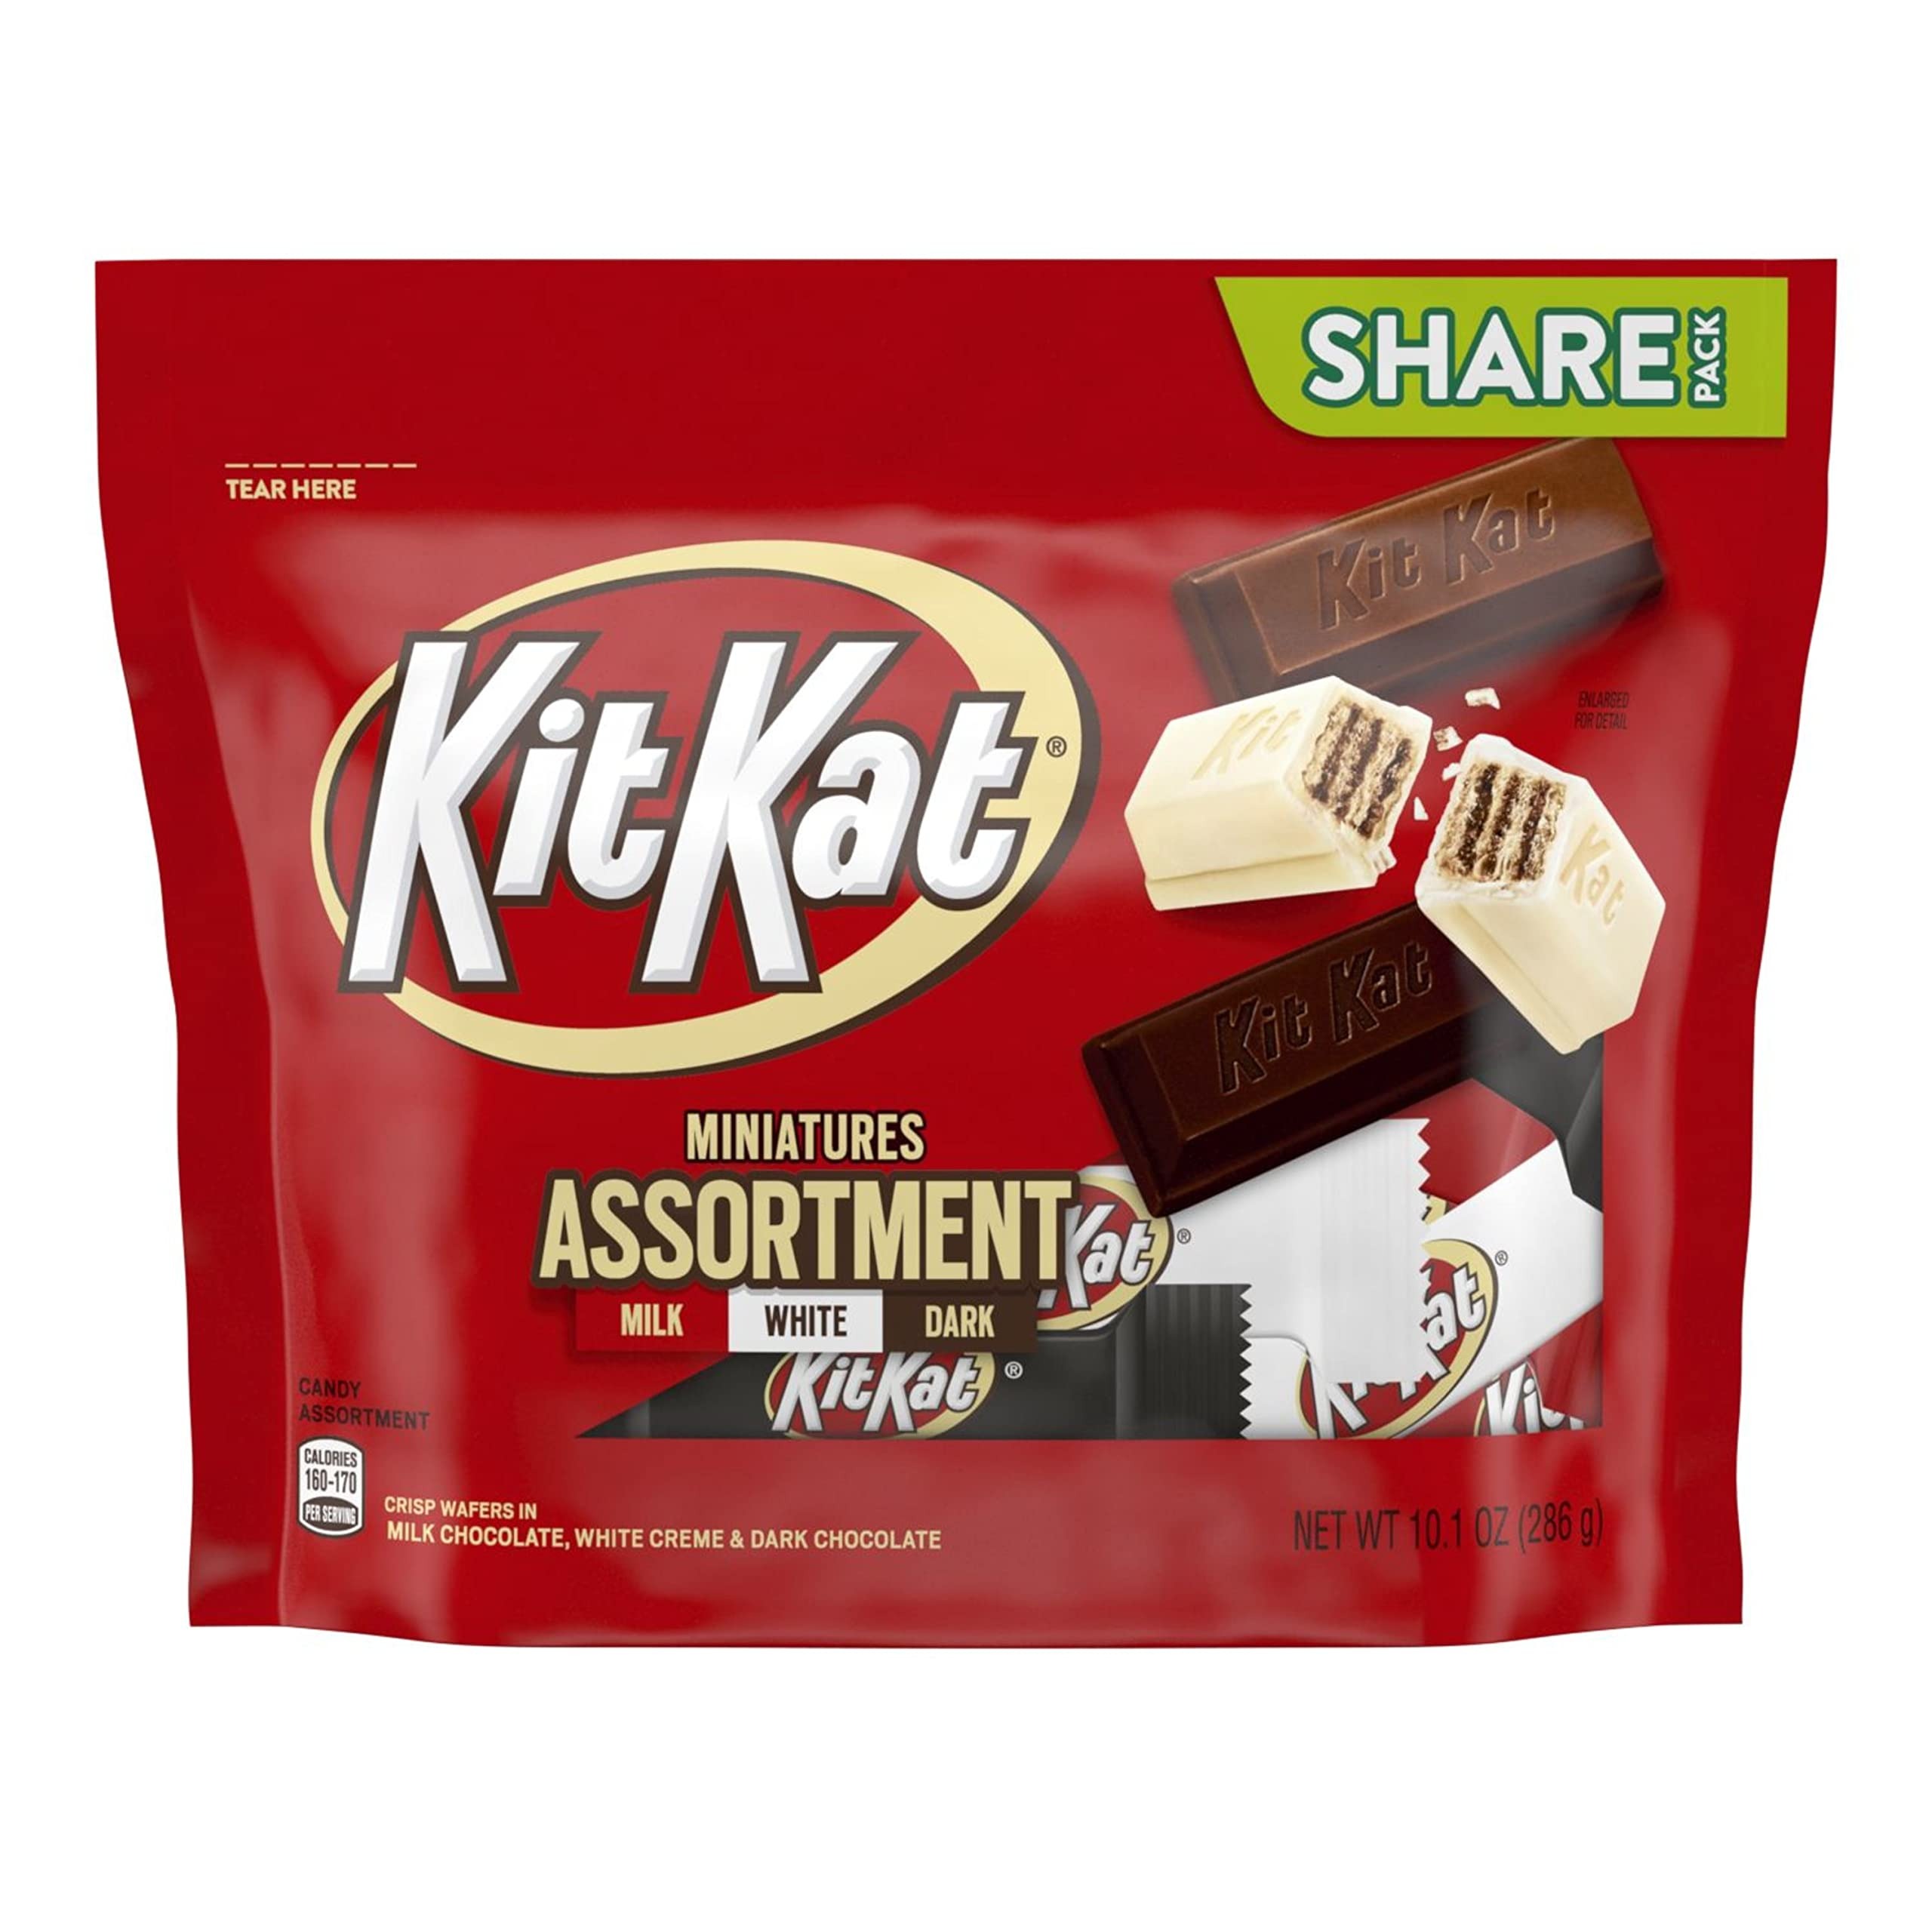
Item Name: KIT KAT Miniatures Assortment Candy, Individually Wrapped, 10.1 oz Pack
Bullet Point 1: Contains one (1) 10.1-ounce share pack of KIT KAT Miniatures assorted wafer candy bars
Bullet Point 2: Crisp wafer layers dipped in milk chocolate, dark chocolate or white crème are a scrumptious sweet treat during your favorite movie or to share with your best friends while on an adventure
Bullet Point 3: Resealable share pack of miniature, individually wrapped chocolate and crème candies are a kosher sweet for anyone who loves a crisp bite
Bullet Point 4: Miniature KIT KAT Crisp Wafers covered in milk or dark chocolate, or white crème, grant you and your family a delicious break from the everyday hustle
Bullet Point 5: Top up your ice cream sundae with whole or broken KIT KAT Miniatures Wafer bars for the ultimate dessert
Value: 10.1
Unit: Ounce

Price: 12.39